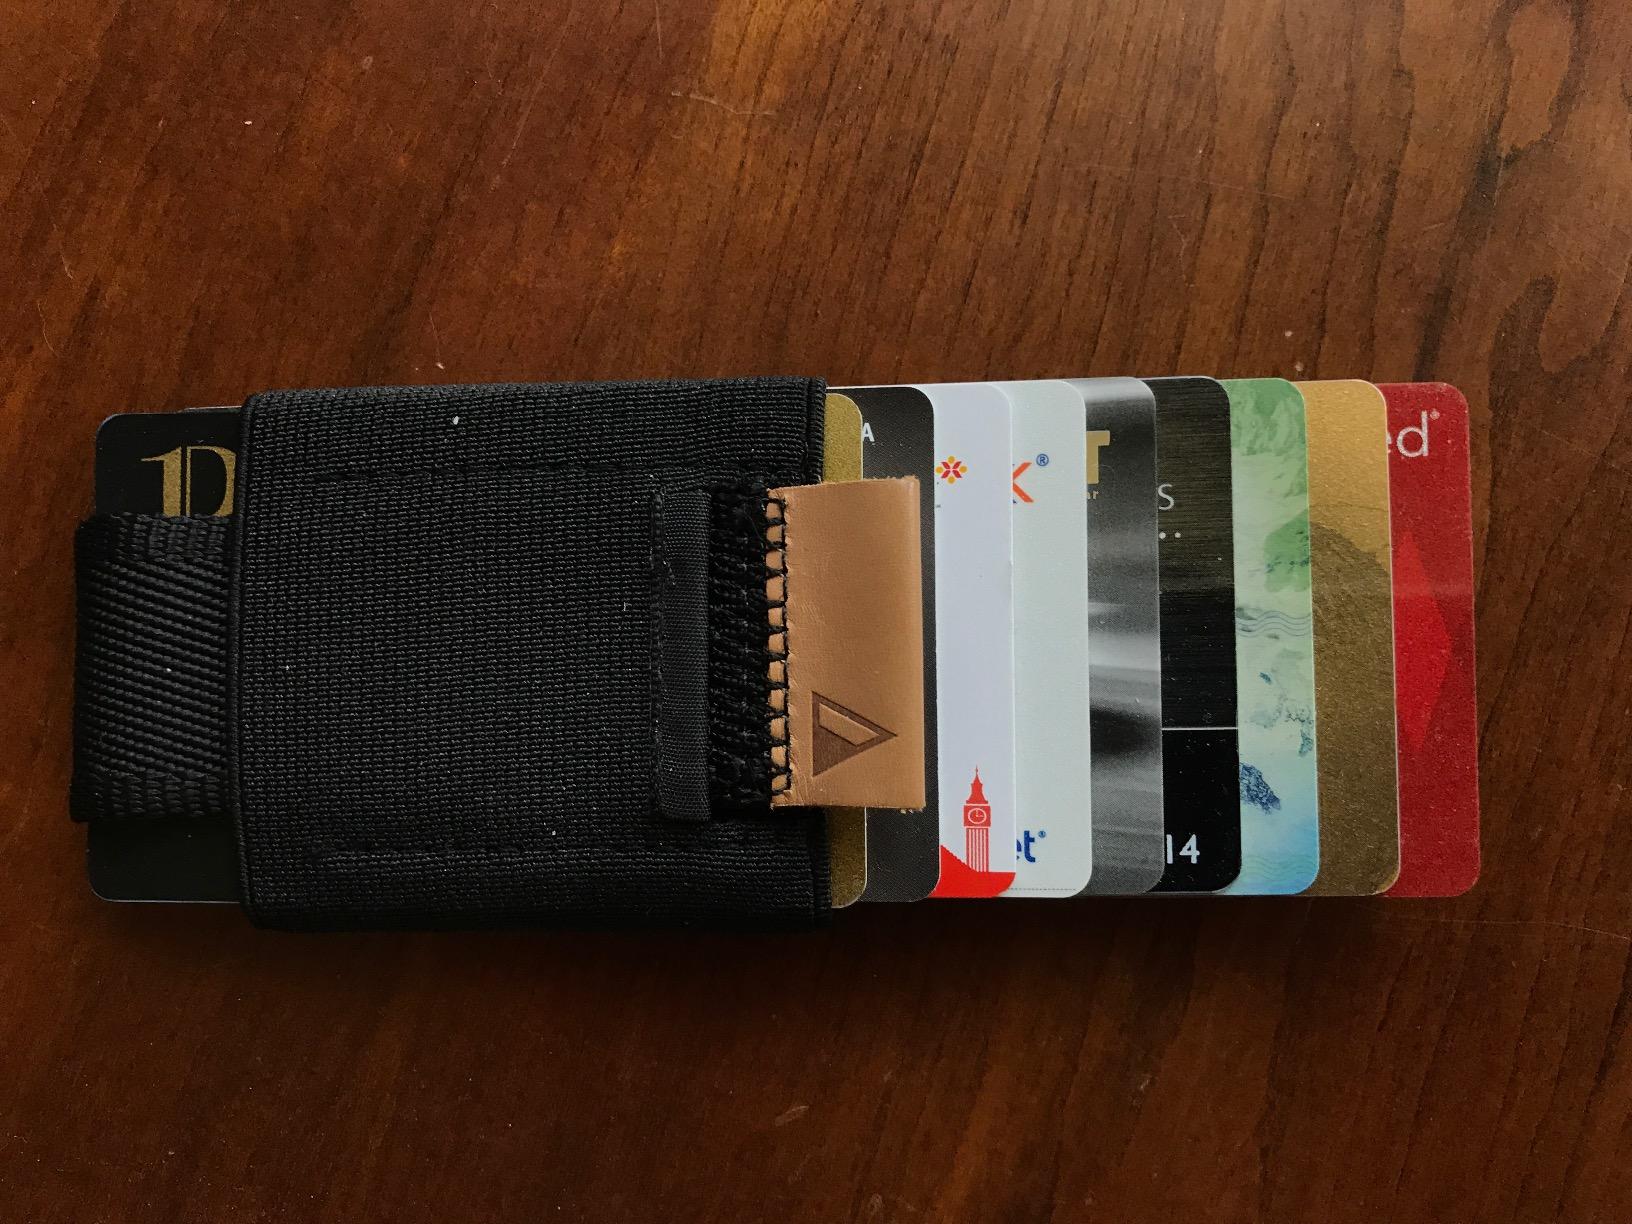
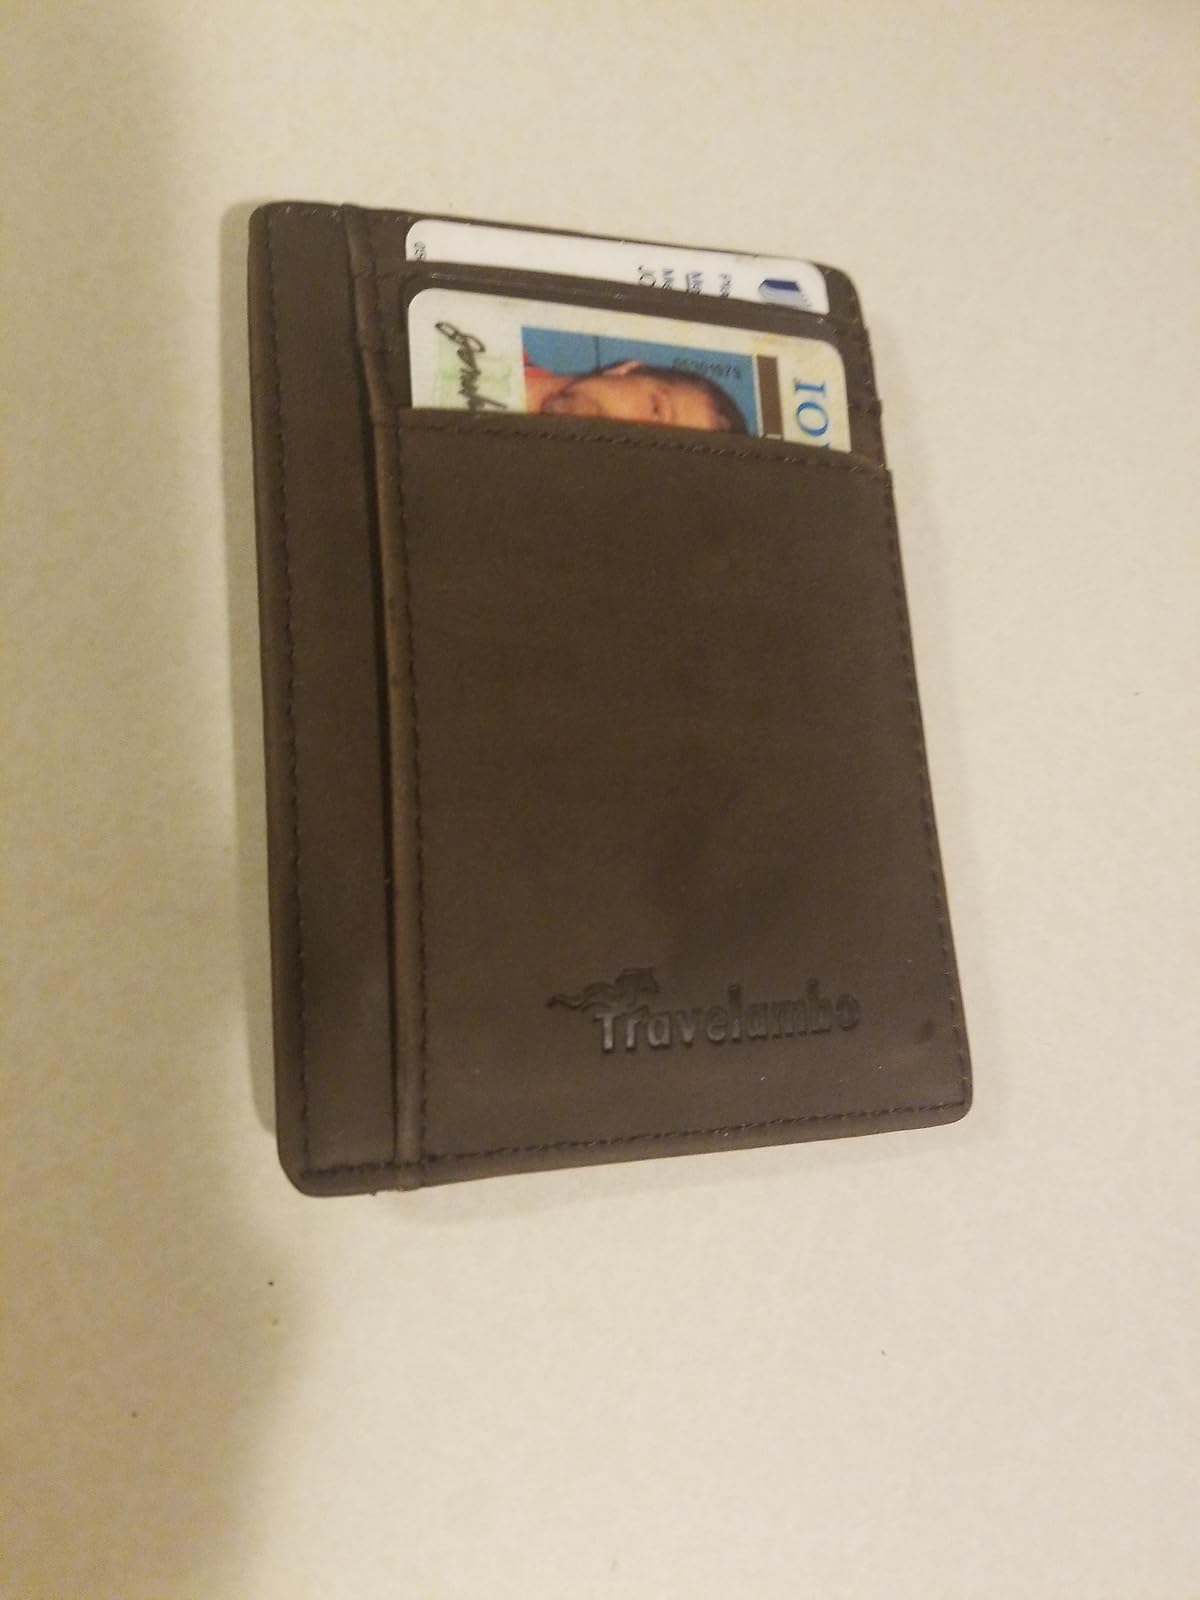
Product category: accessories_wallet
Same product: no